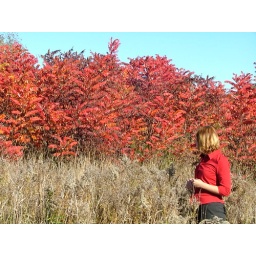
My G/F Sam in complementing the foliage well with red shirt